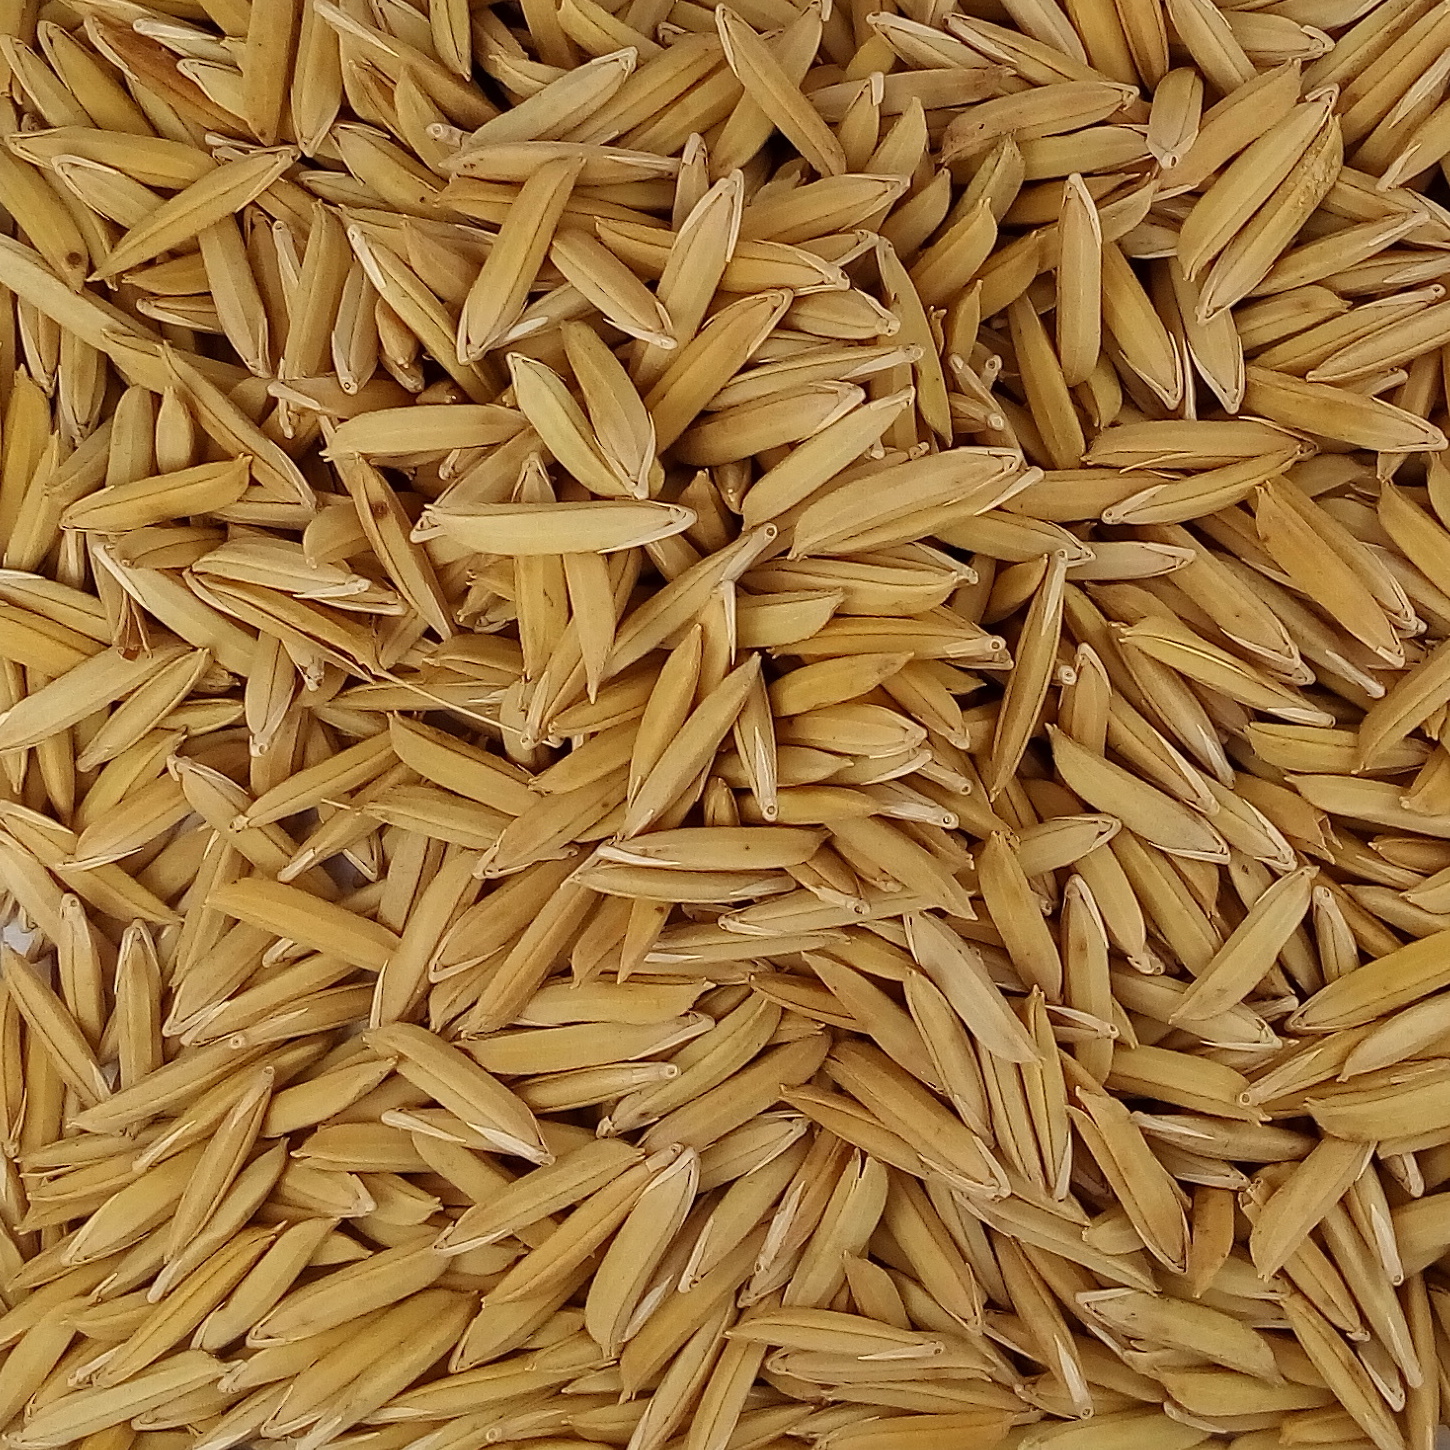
Rice seed variety: 1718